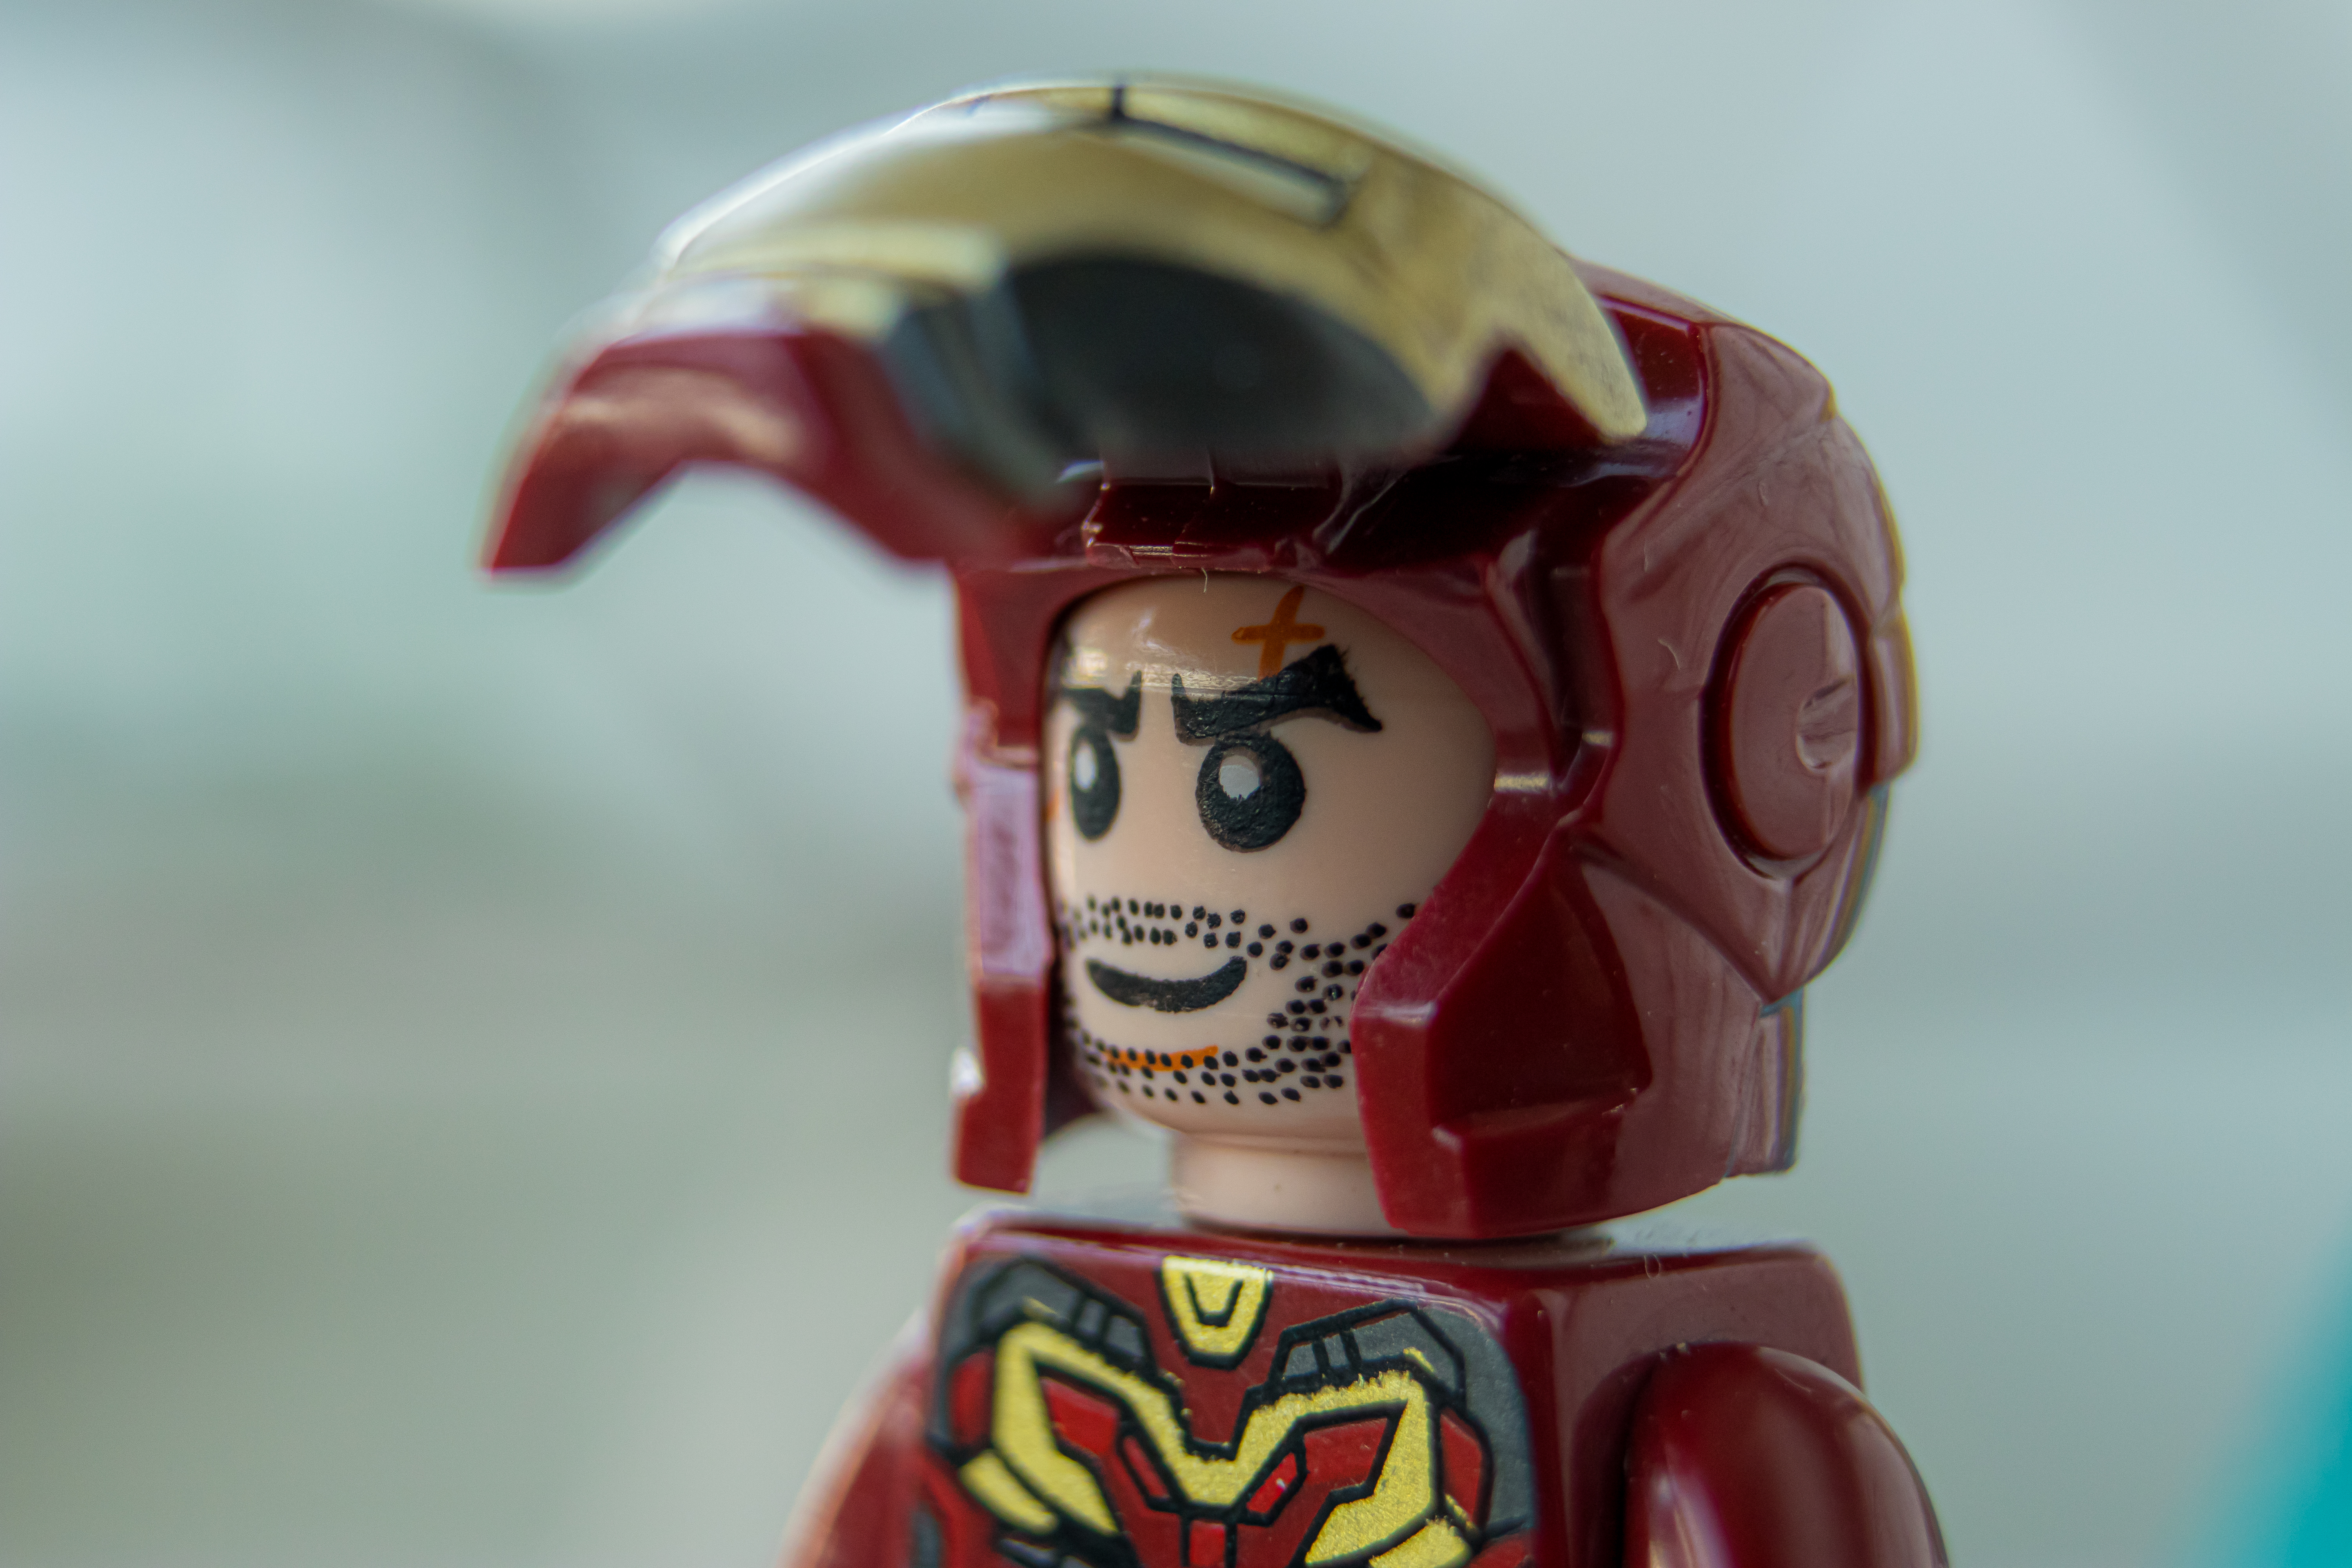
iron man, lego, toy, head, figurine, close up, fictional character, action figure, carmine